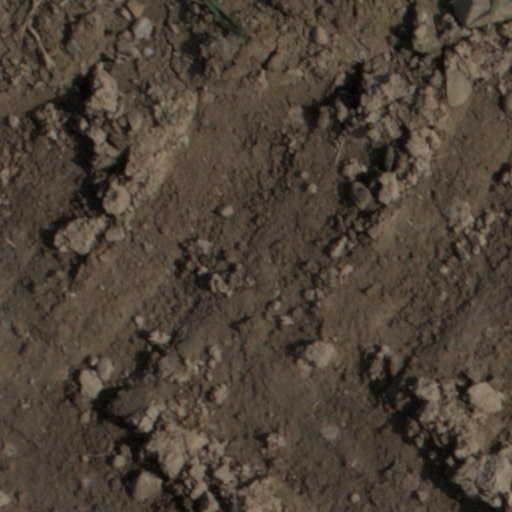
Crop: wheat